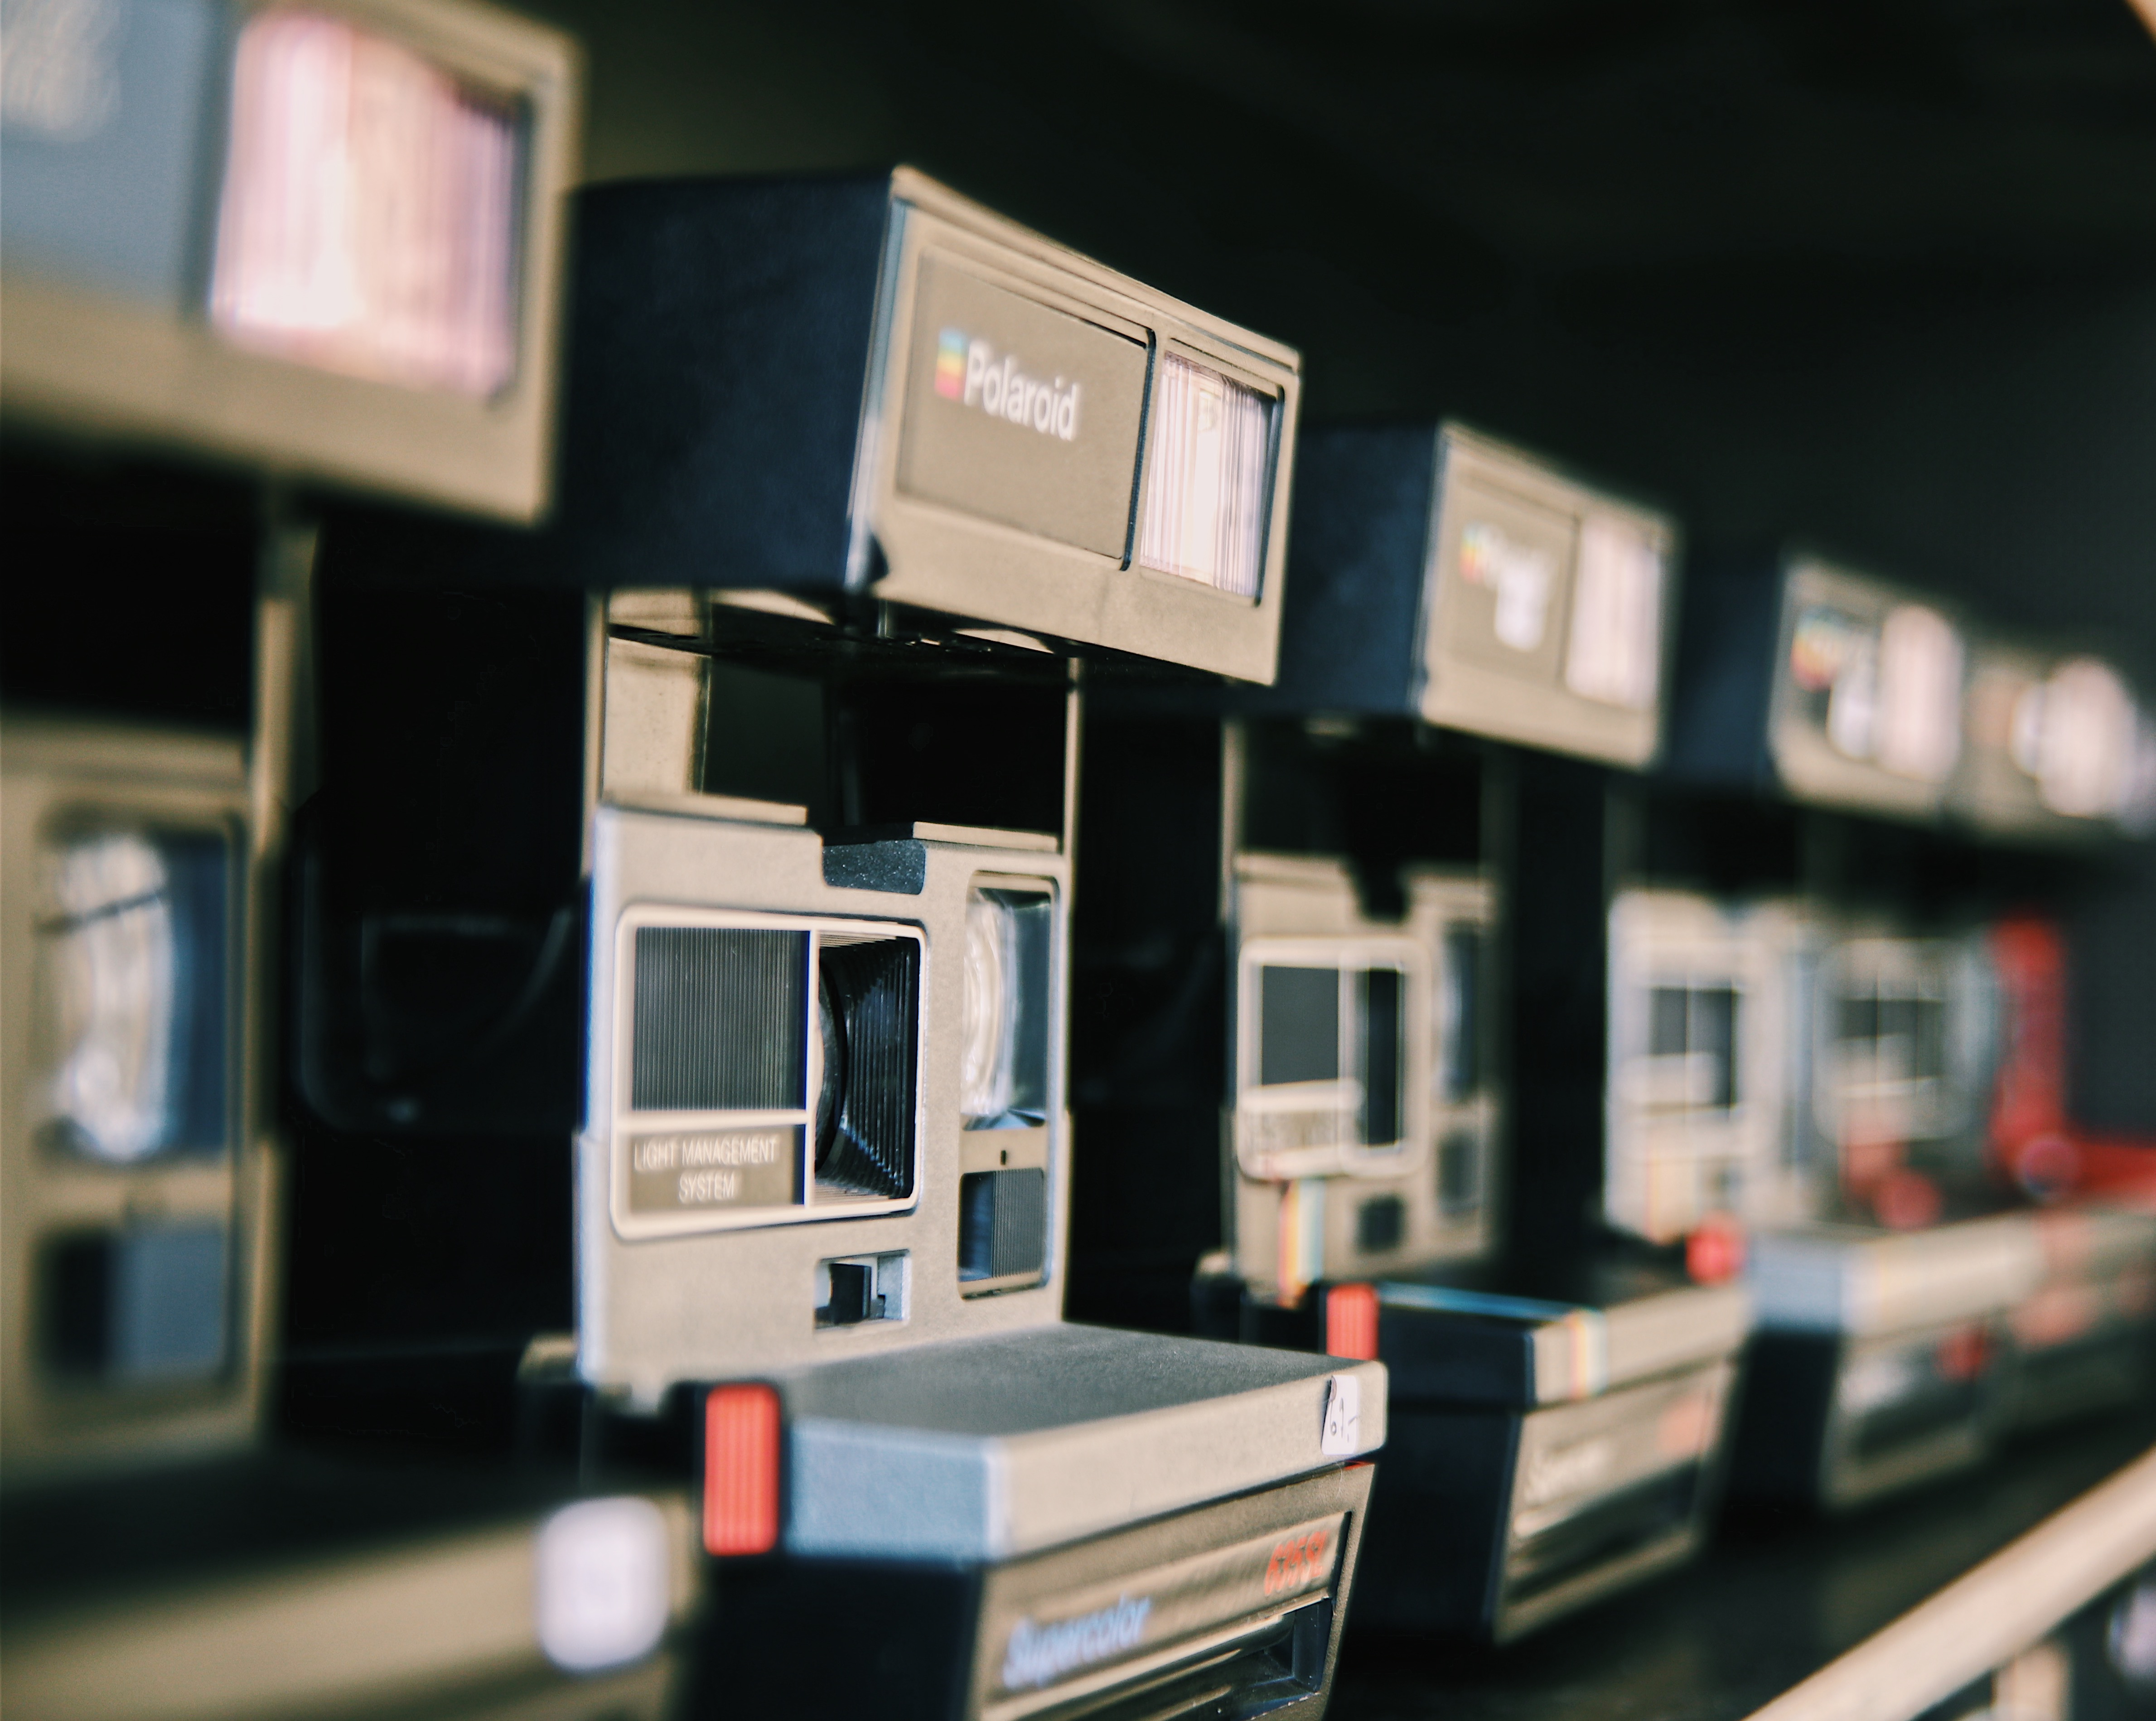
camera, vintage, retro, transport, vehicle, public transport, polaroid, polaroid camera, tourist attraction, personal computer hardware